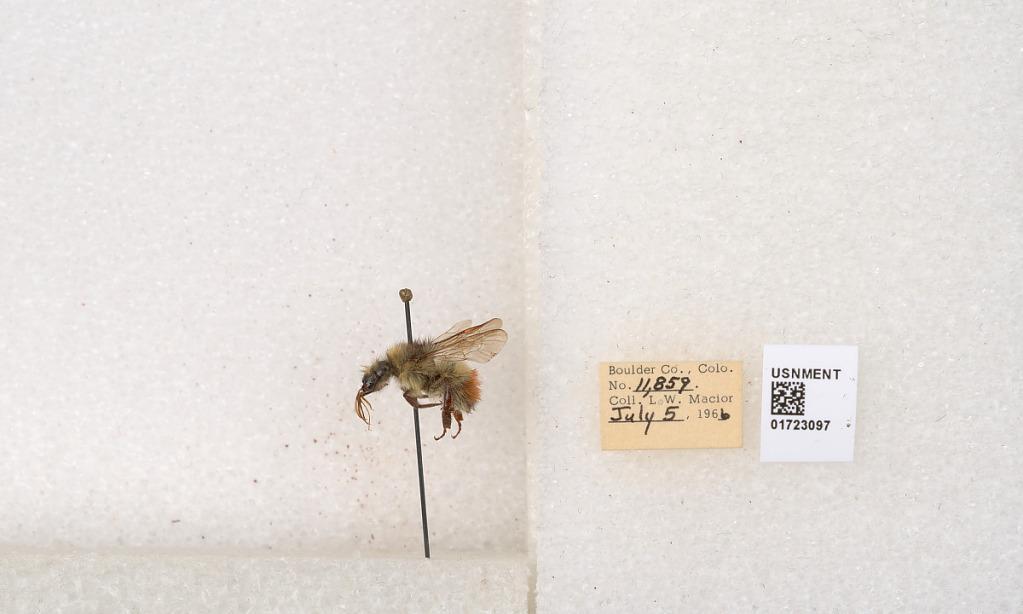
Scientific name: Bombus flavifrons Cresson
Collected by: L. Macior
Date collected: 1966-7-5
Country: United States
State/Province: Colorado
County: Boulder
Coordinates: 40.0925, -105.358